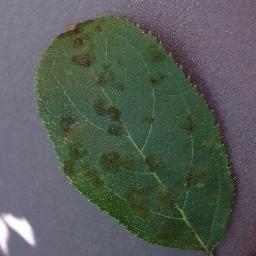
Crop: apple
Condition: scab